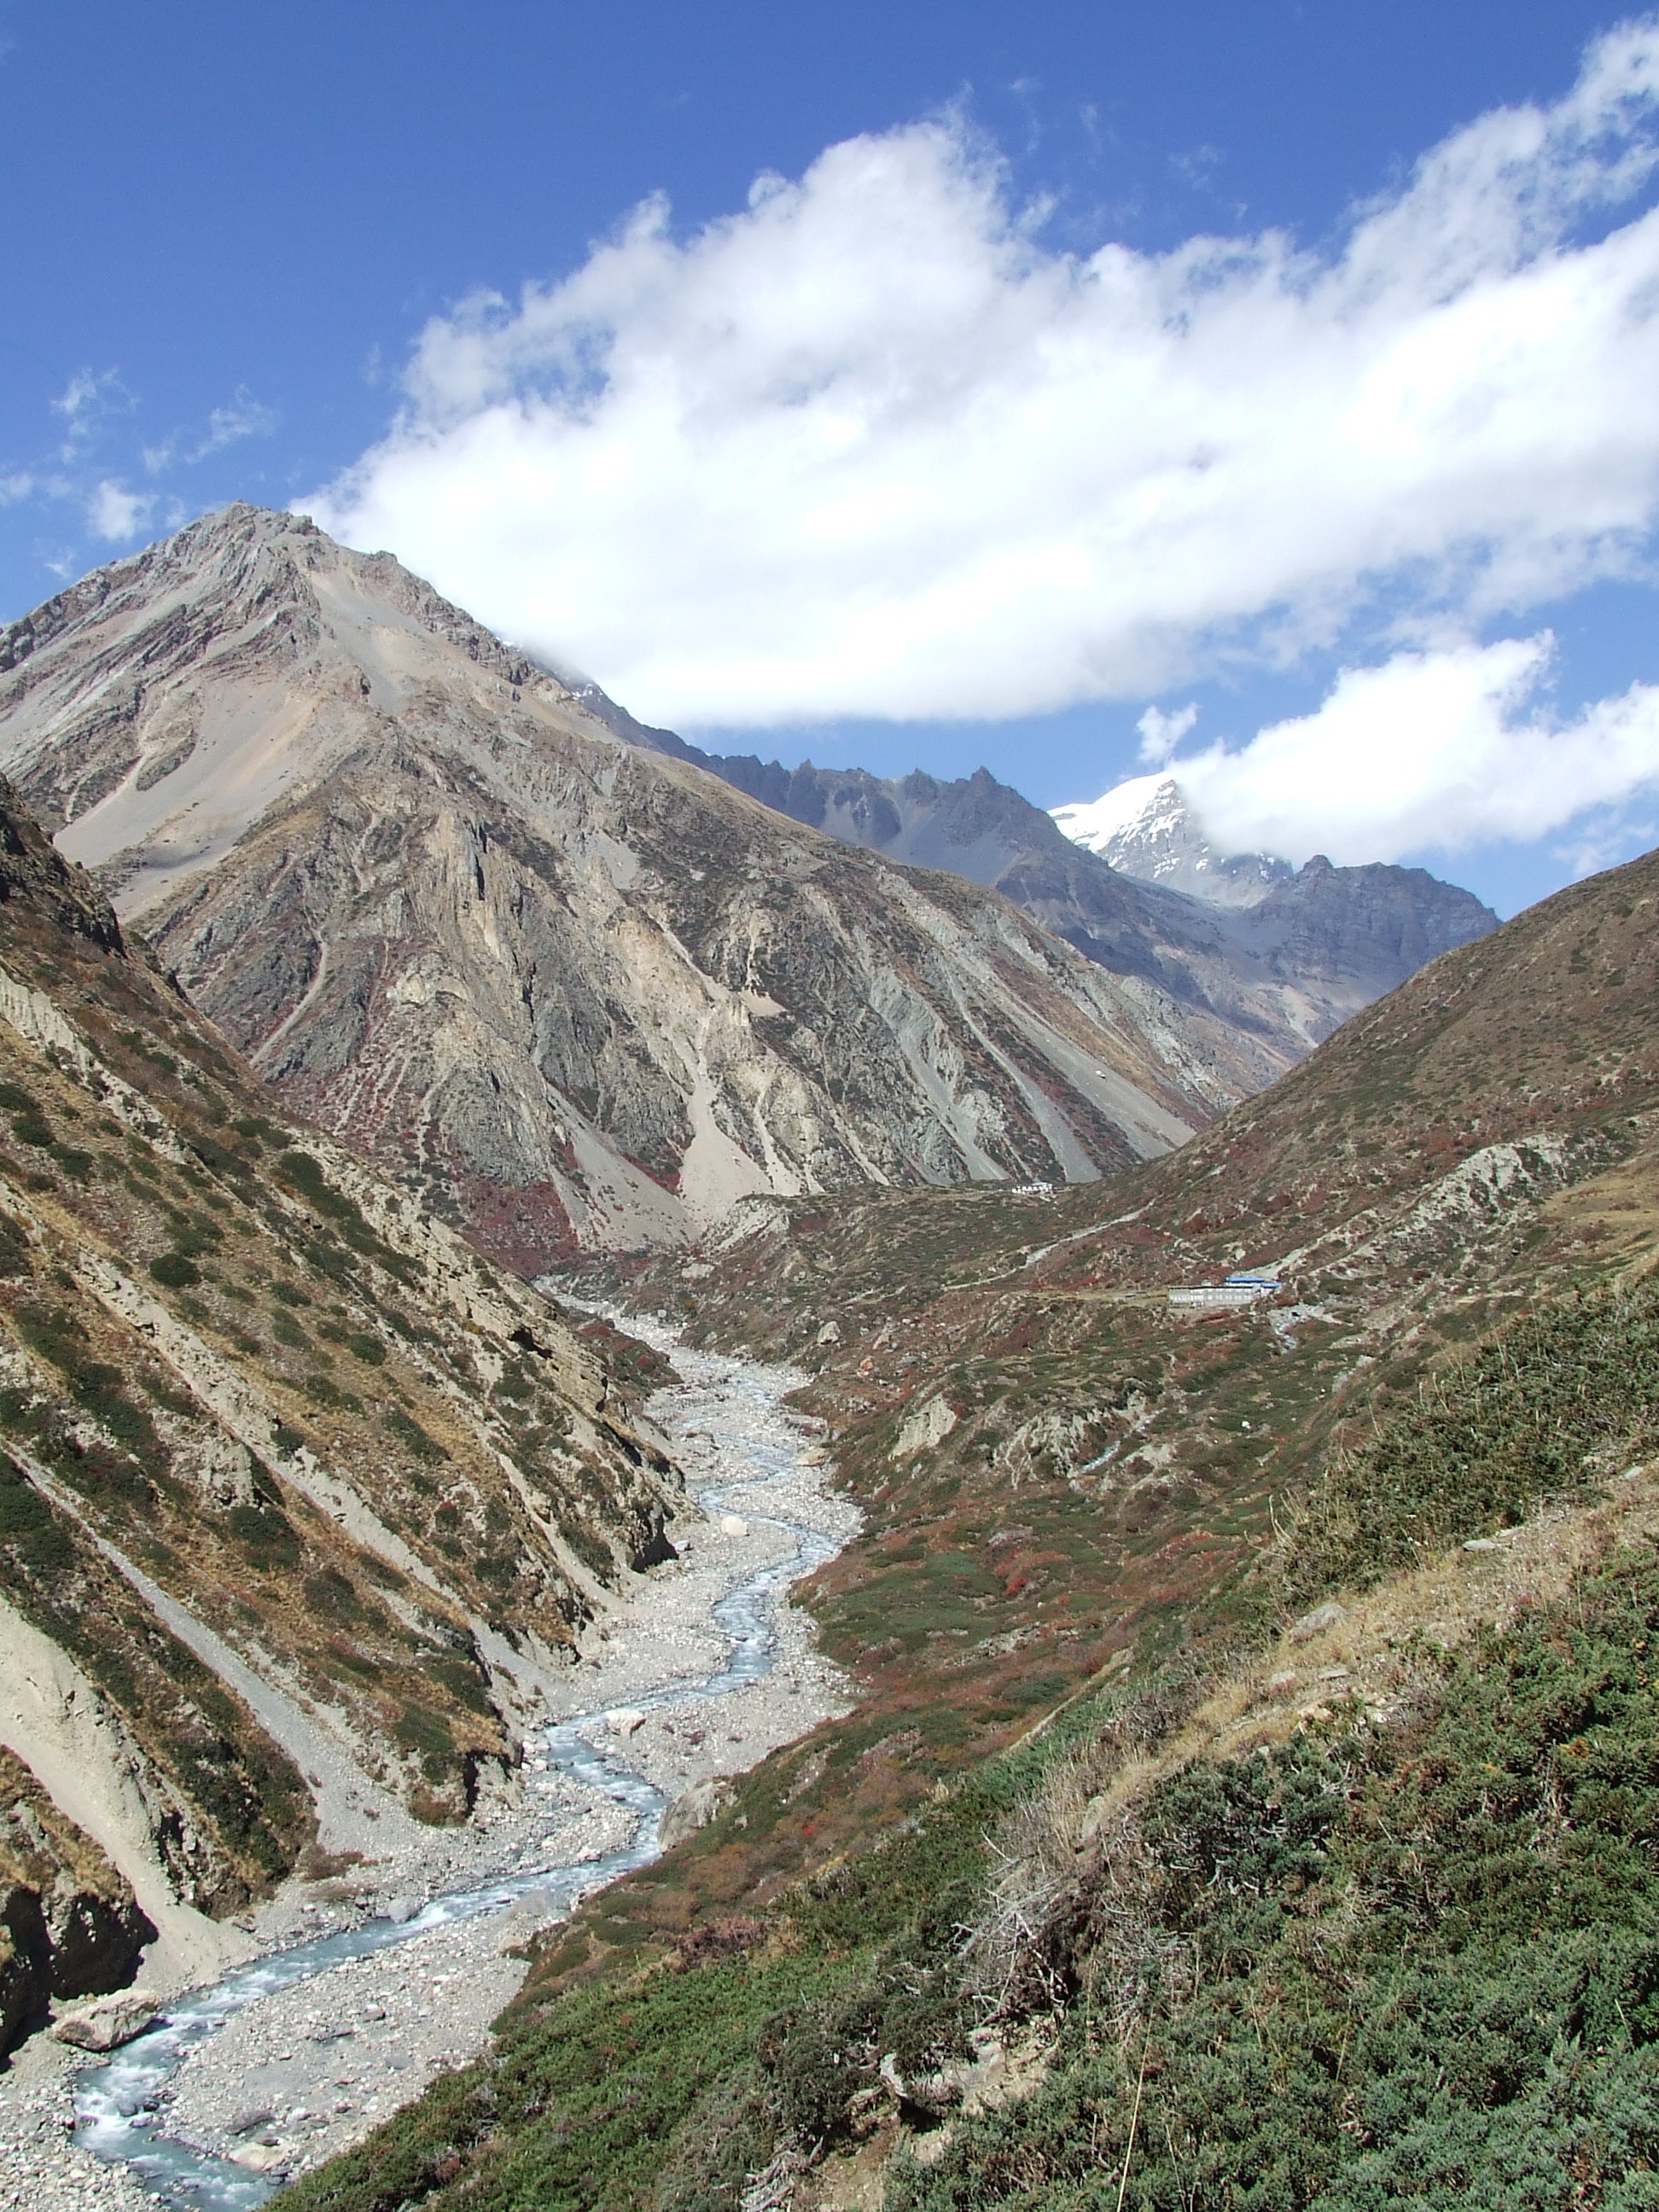
landscape, nature, wilderness, walking, mountain, hiking, trail, adventure, valley, mountain range, brook, ridge, nepal, geology, mountains, alps, backpacking, plateau, fell, cirque, moraine, landform, mountain pass, geographical feature, mountainous landforms